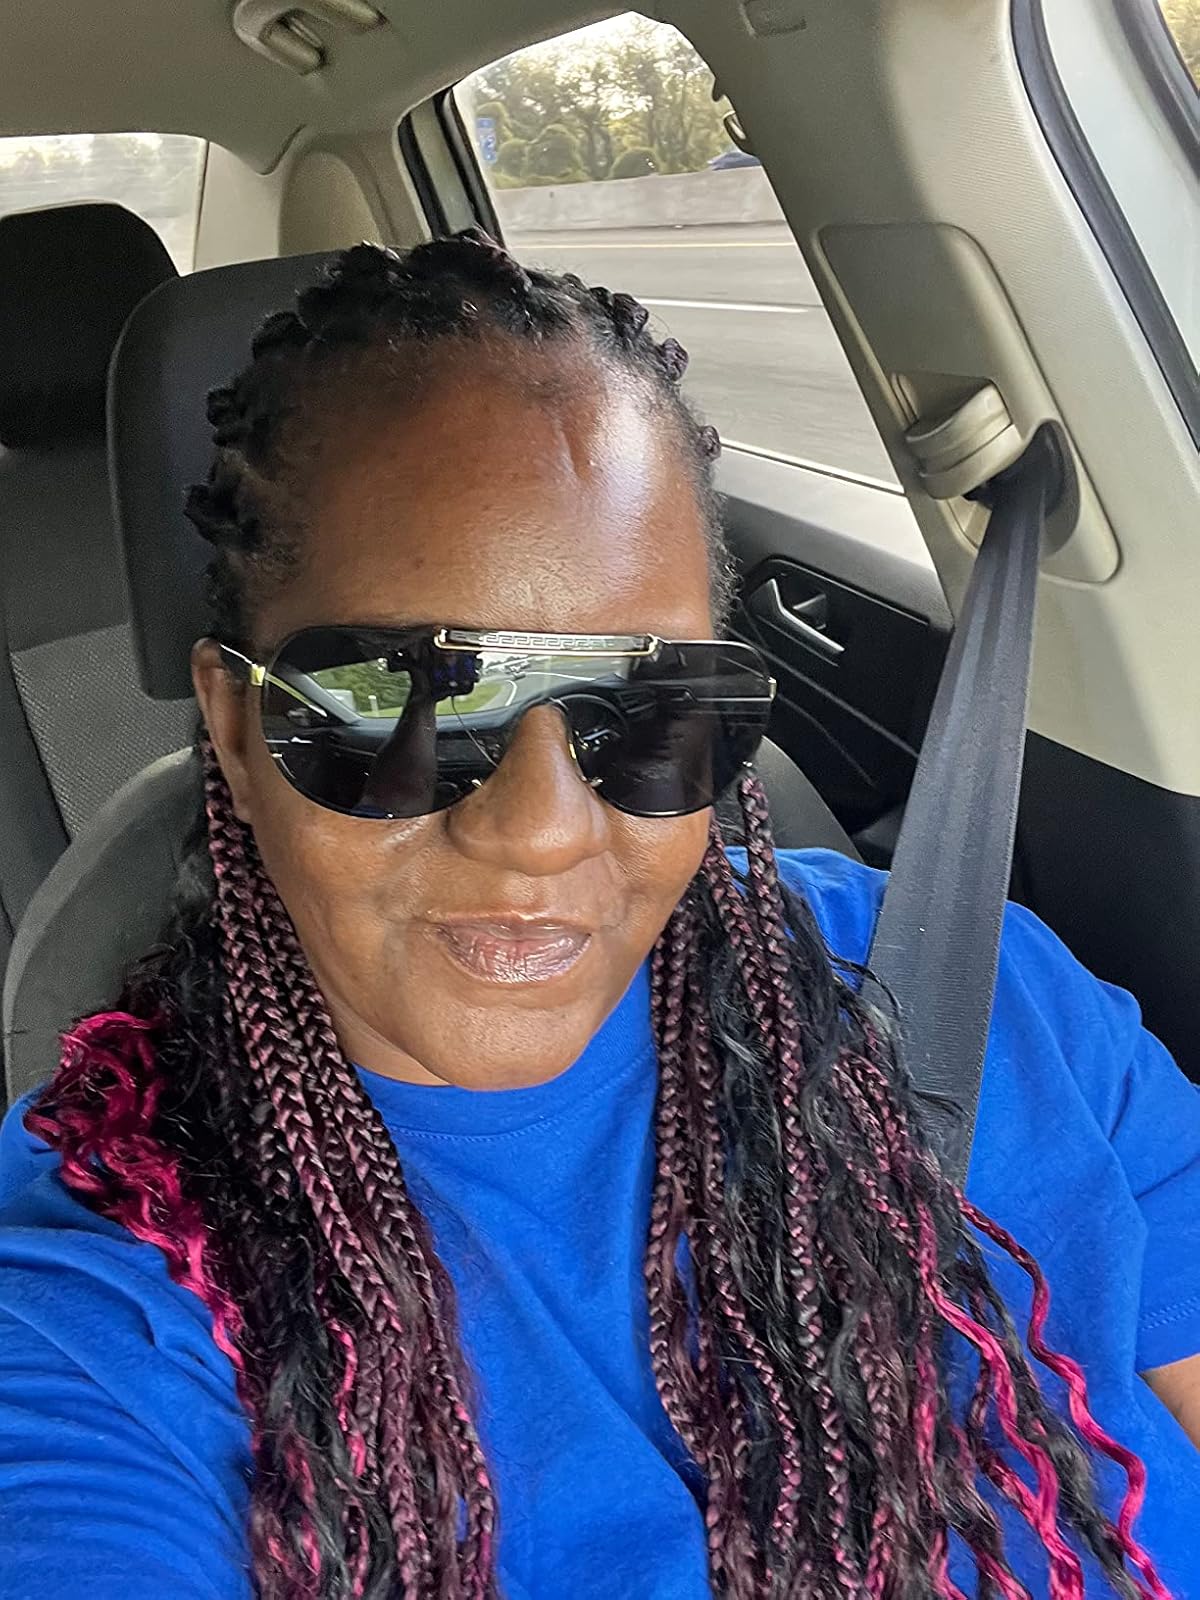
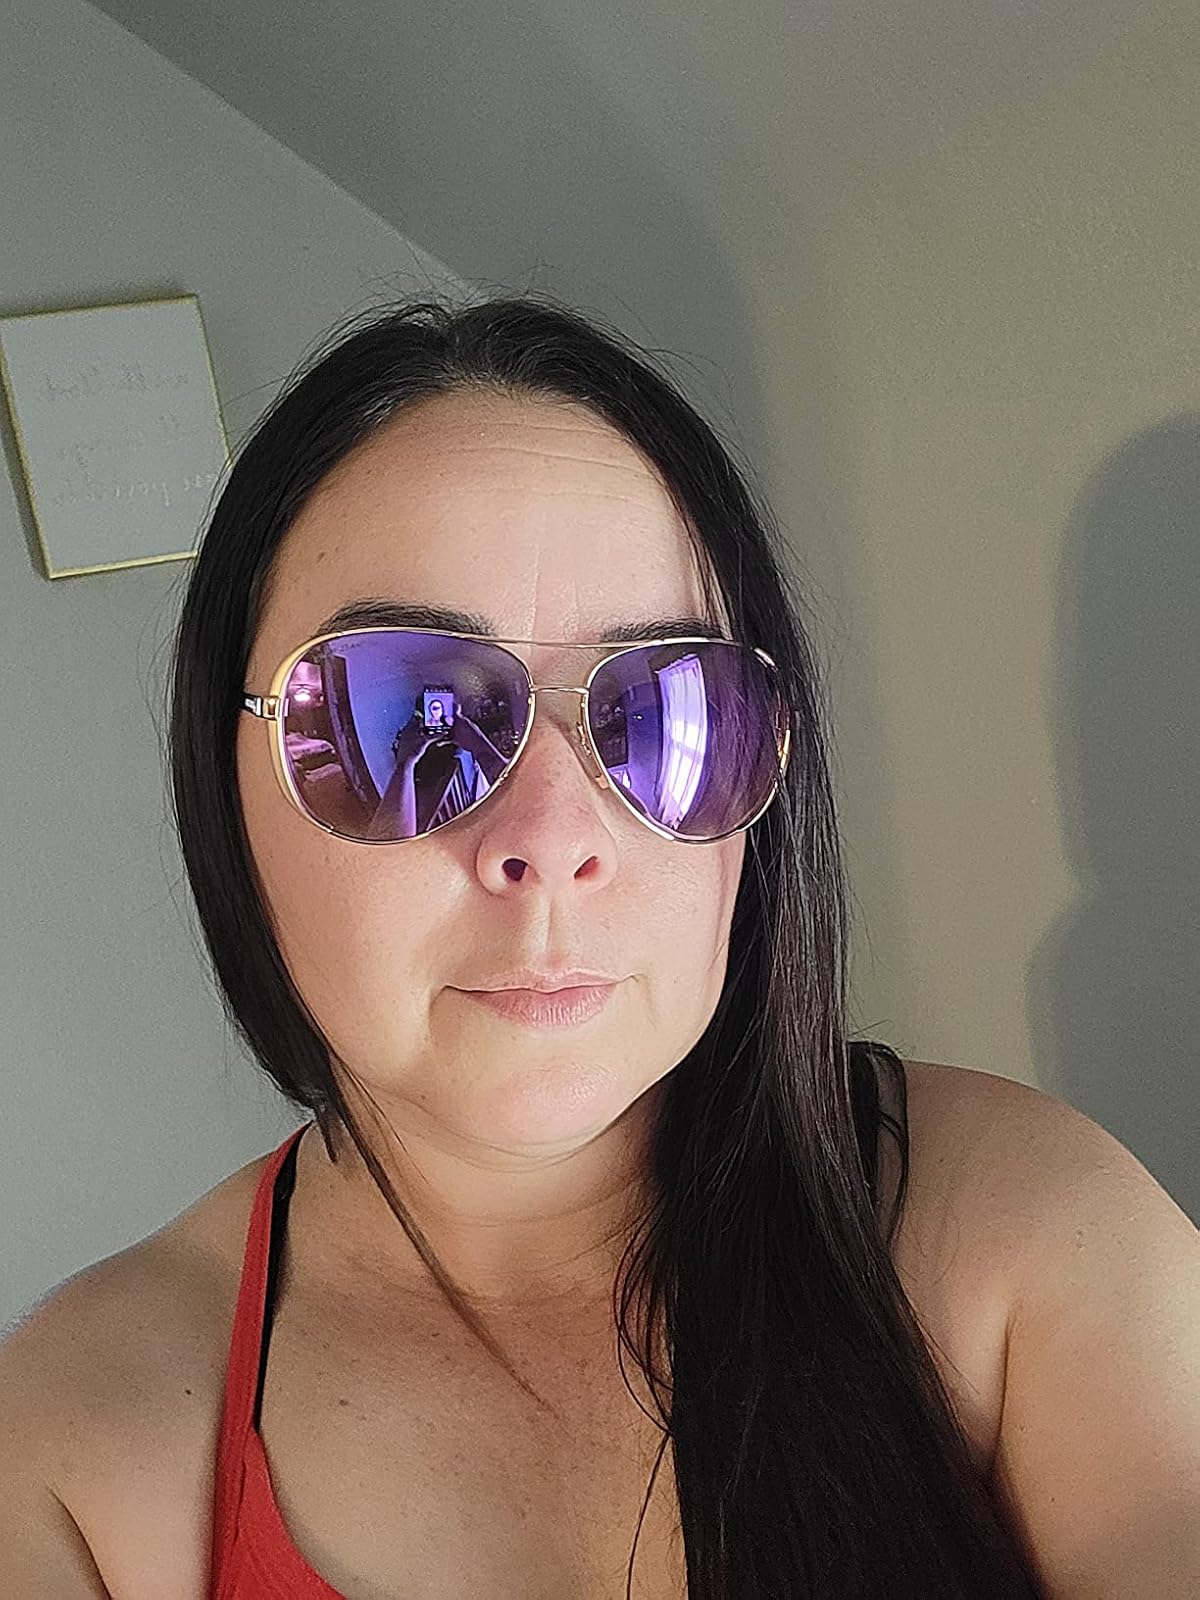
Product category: accessories_sunglasses
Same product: no